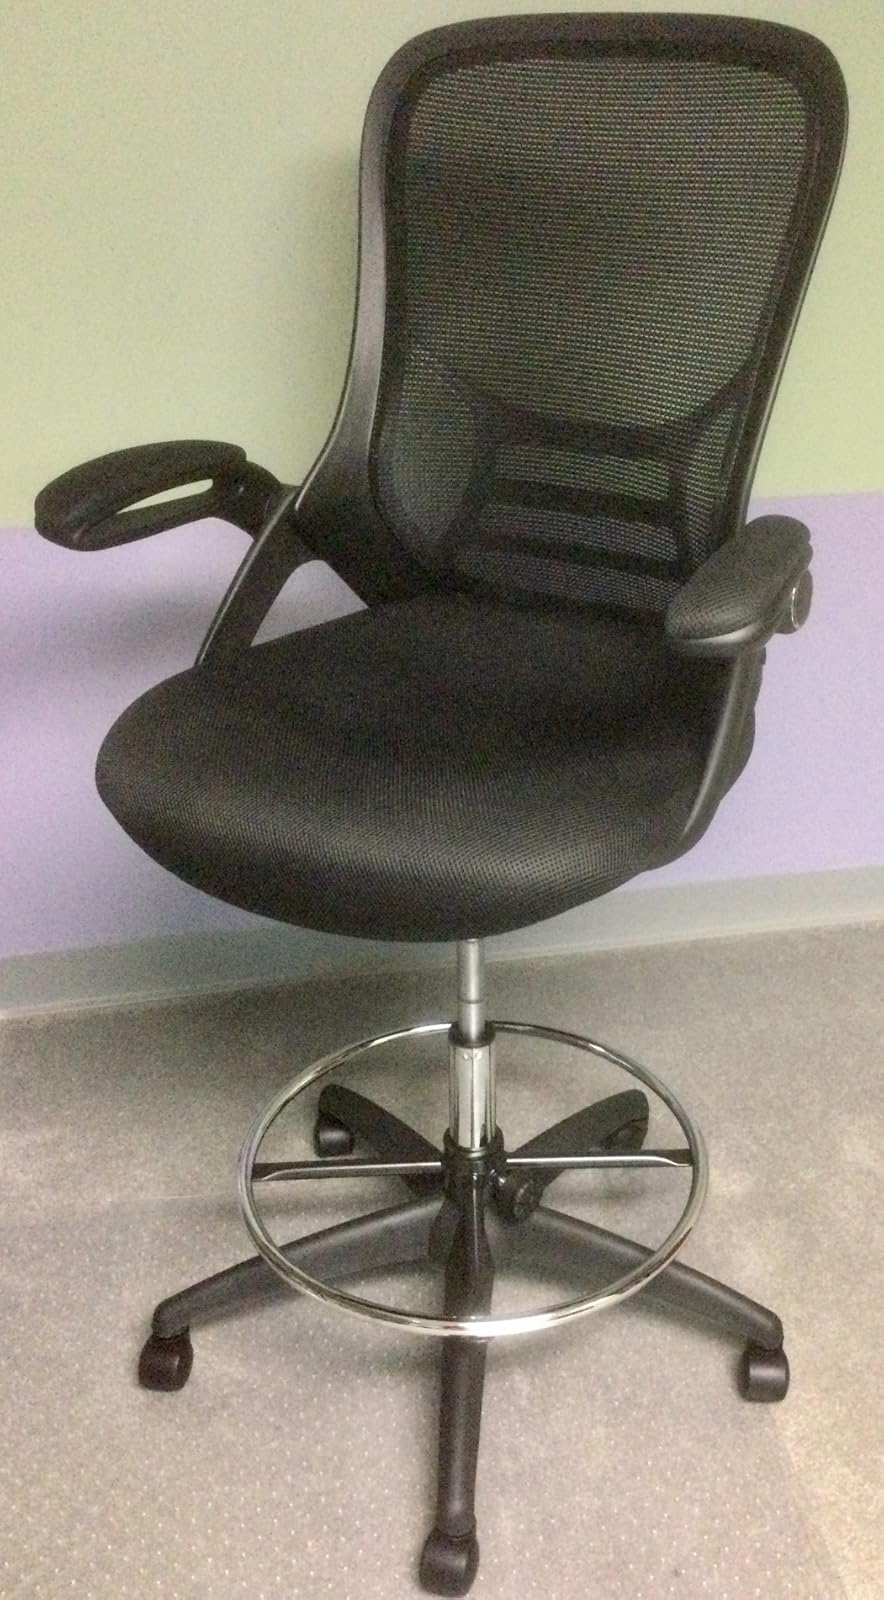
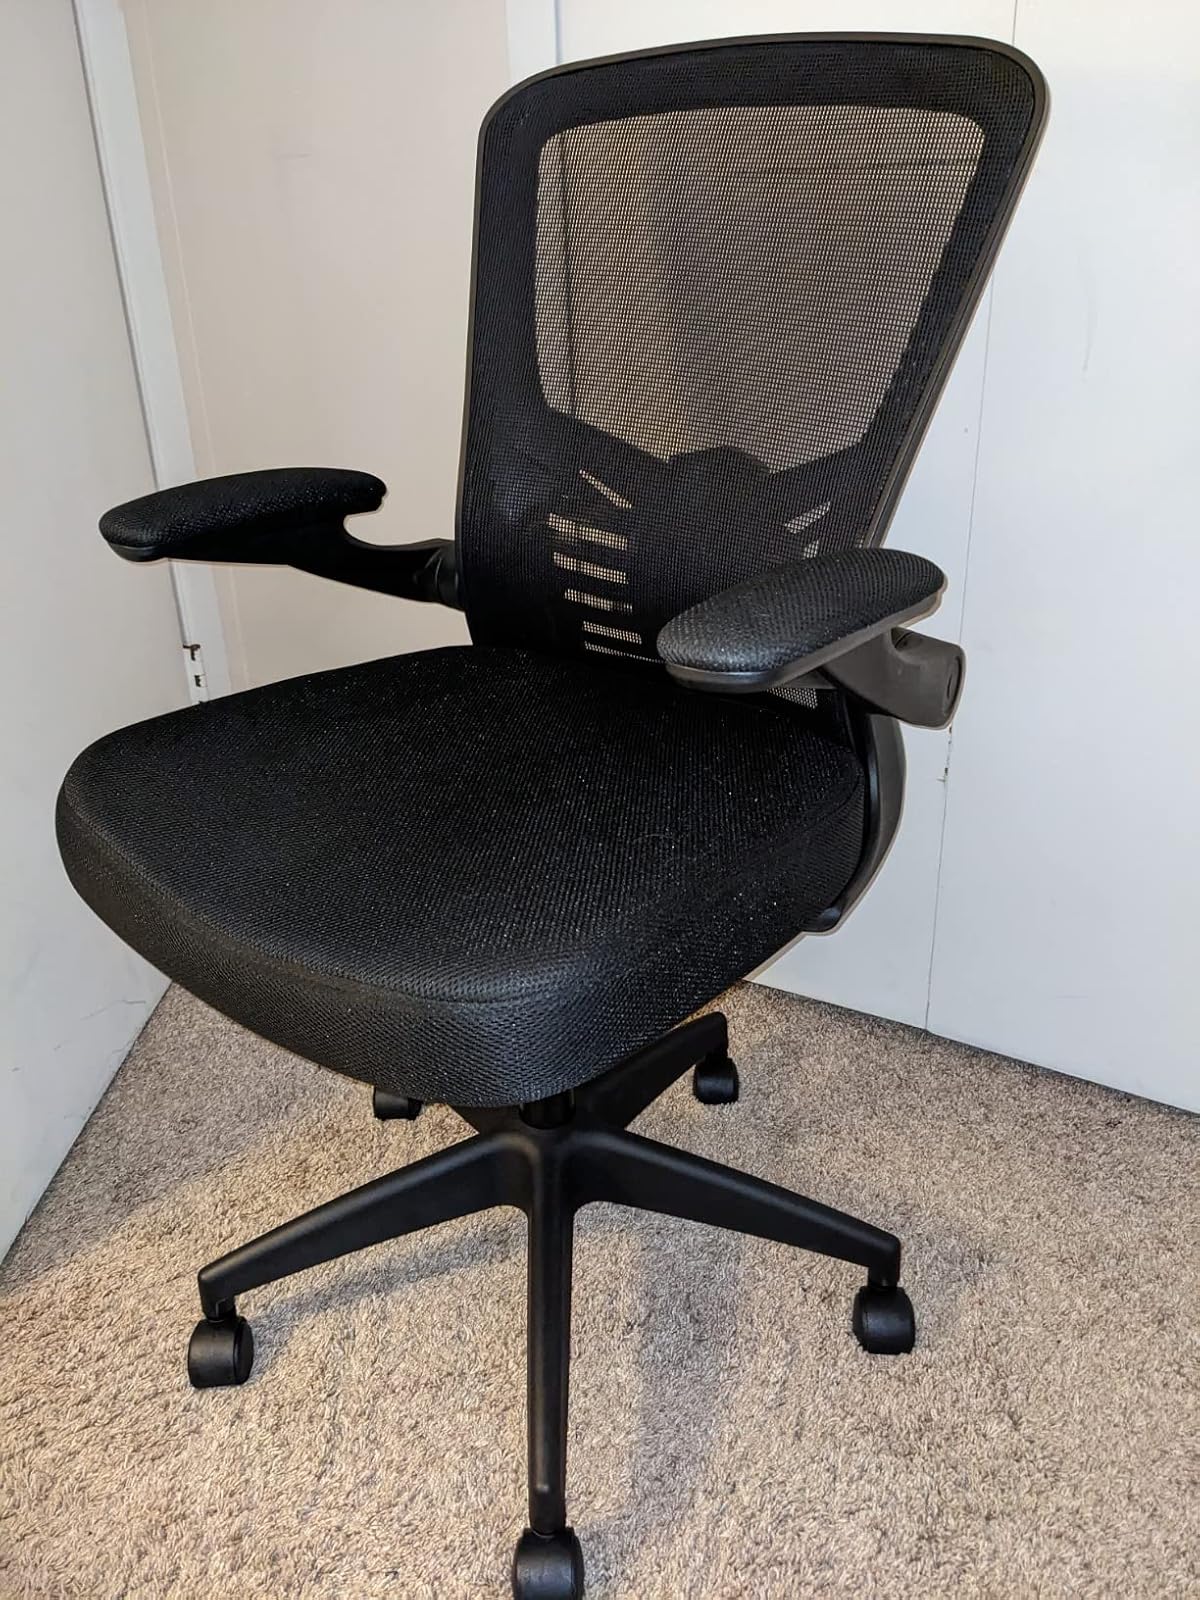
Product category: items_chair
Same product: no